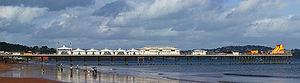
Paignton est une ville du Devon, en Angleterre, située sur la côte de Torbay. Au moment du recensement de 2011, sa population était de 49 021 habitants.